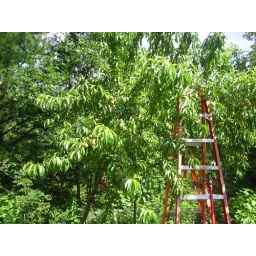
had to put a ladder under the peach tree cause the fruit is getting heavy